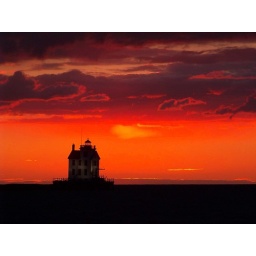
A spectrum of clouds and color in the post sunset sky over Lake Erie and the Lorain Lighthouse.